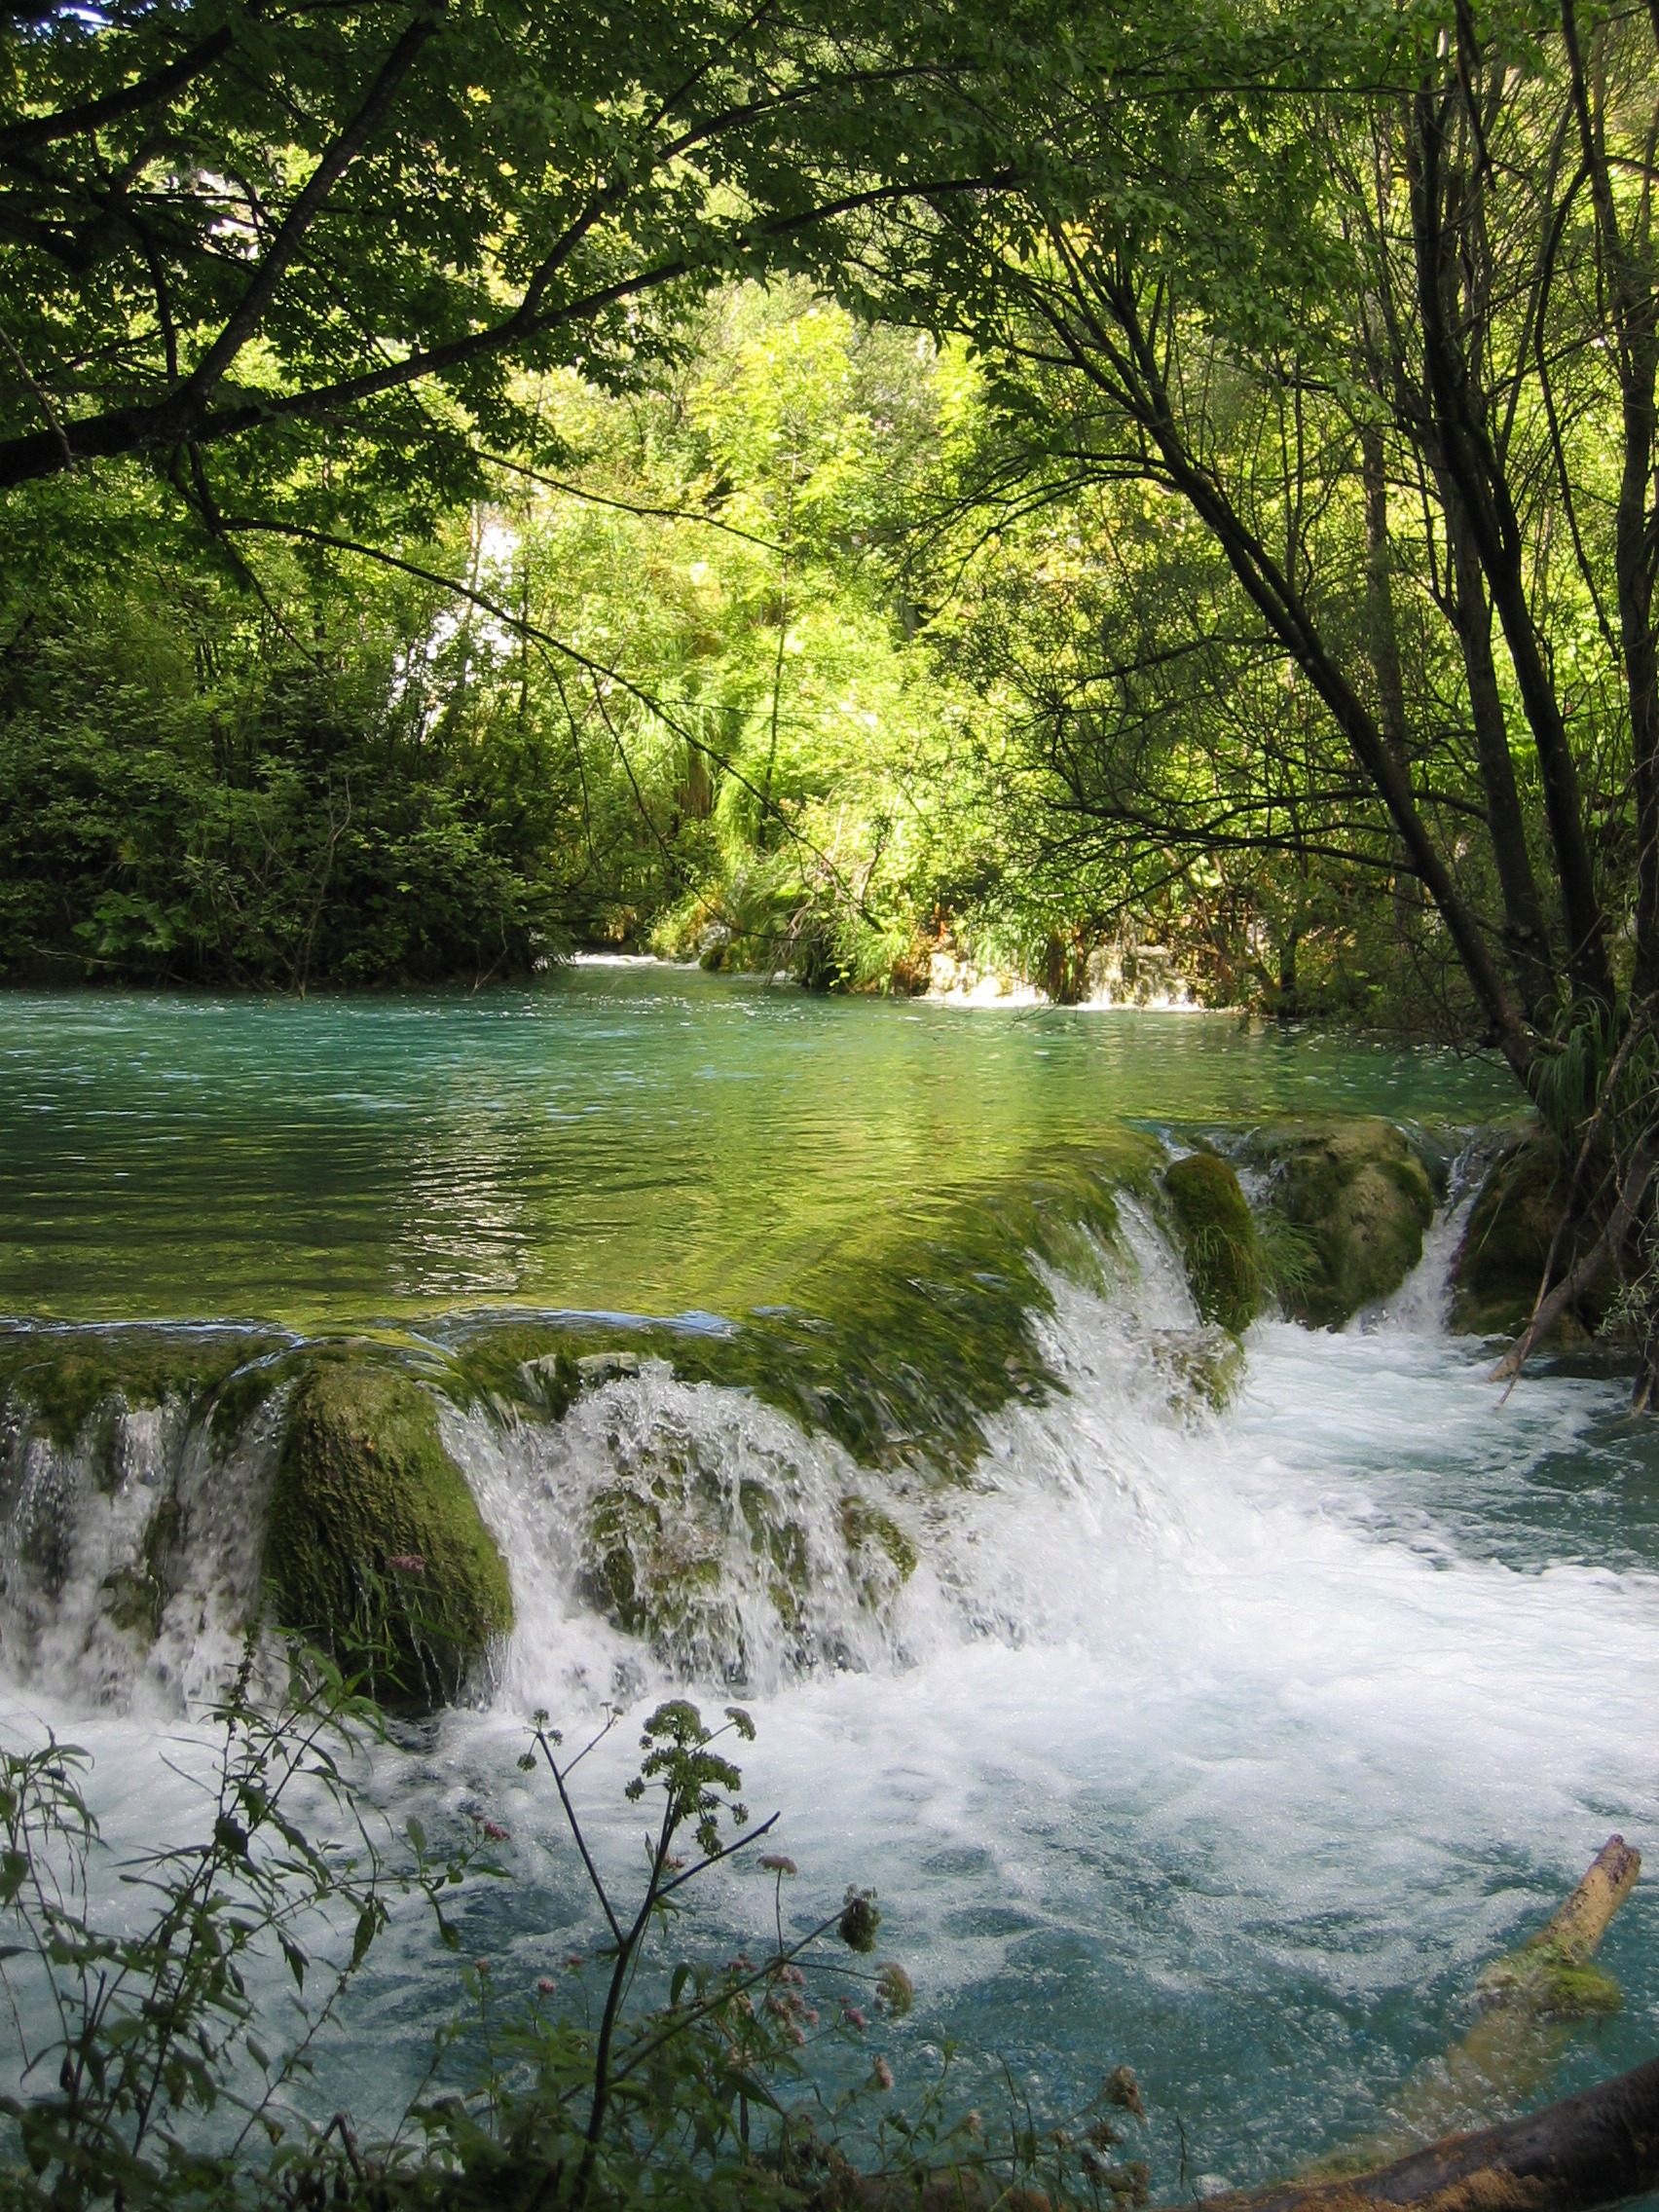
landscape, tree, water, nature, forest, waterfall, creek, leaf, river, pond, stream, autumn, rapid, body of water, woodland, bach, habitat, idyll, watercourse, natural environment, geographical feature